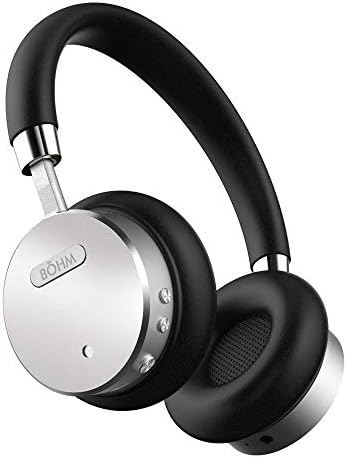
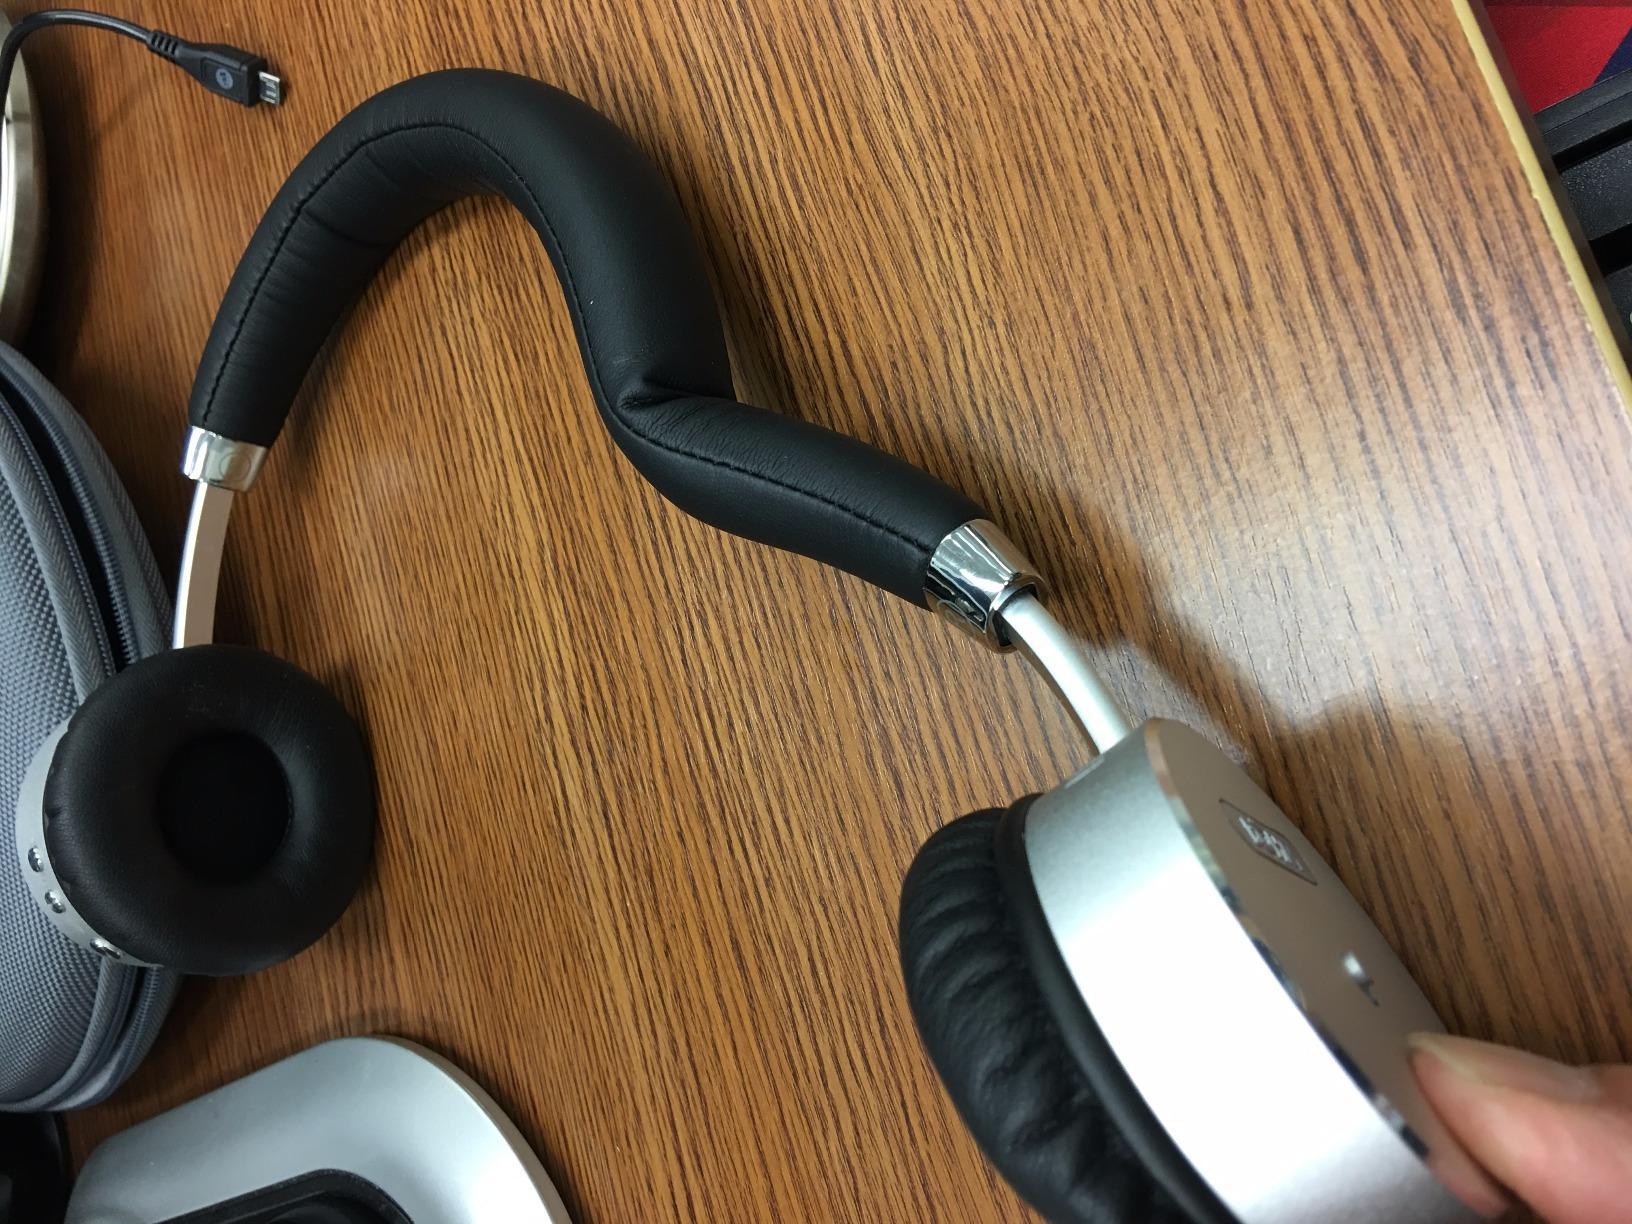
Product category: headphones
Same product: yes